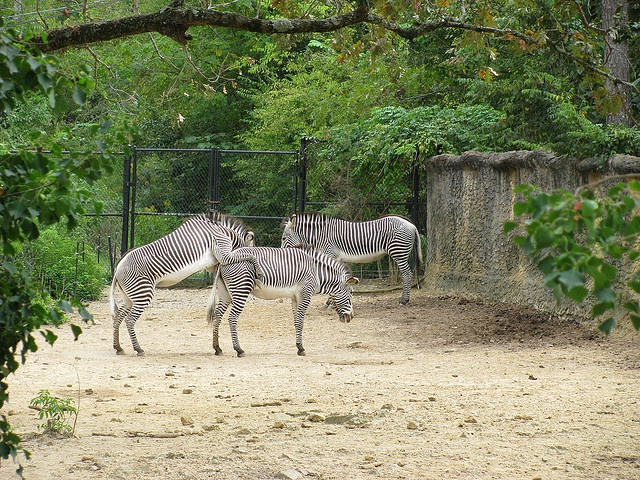
Two standing zebras and one mounting zebra outside within an enclosure.
A zebra is trying to mount another one
a group of zebras standing around by a fence
A zebra puts his front feet on another zebra in a dirt area.
A group of zebras standing in the dirt.